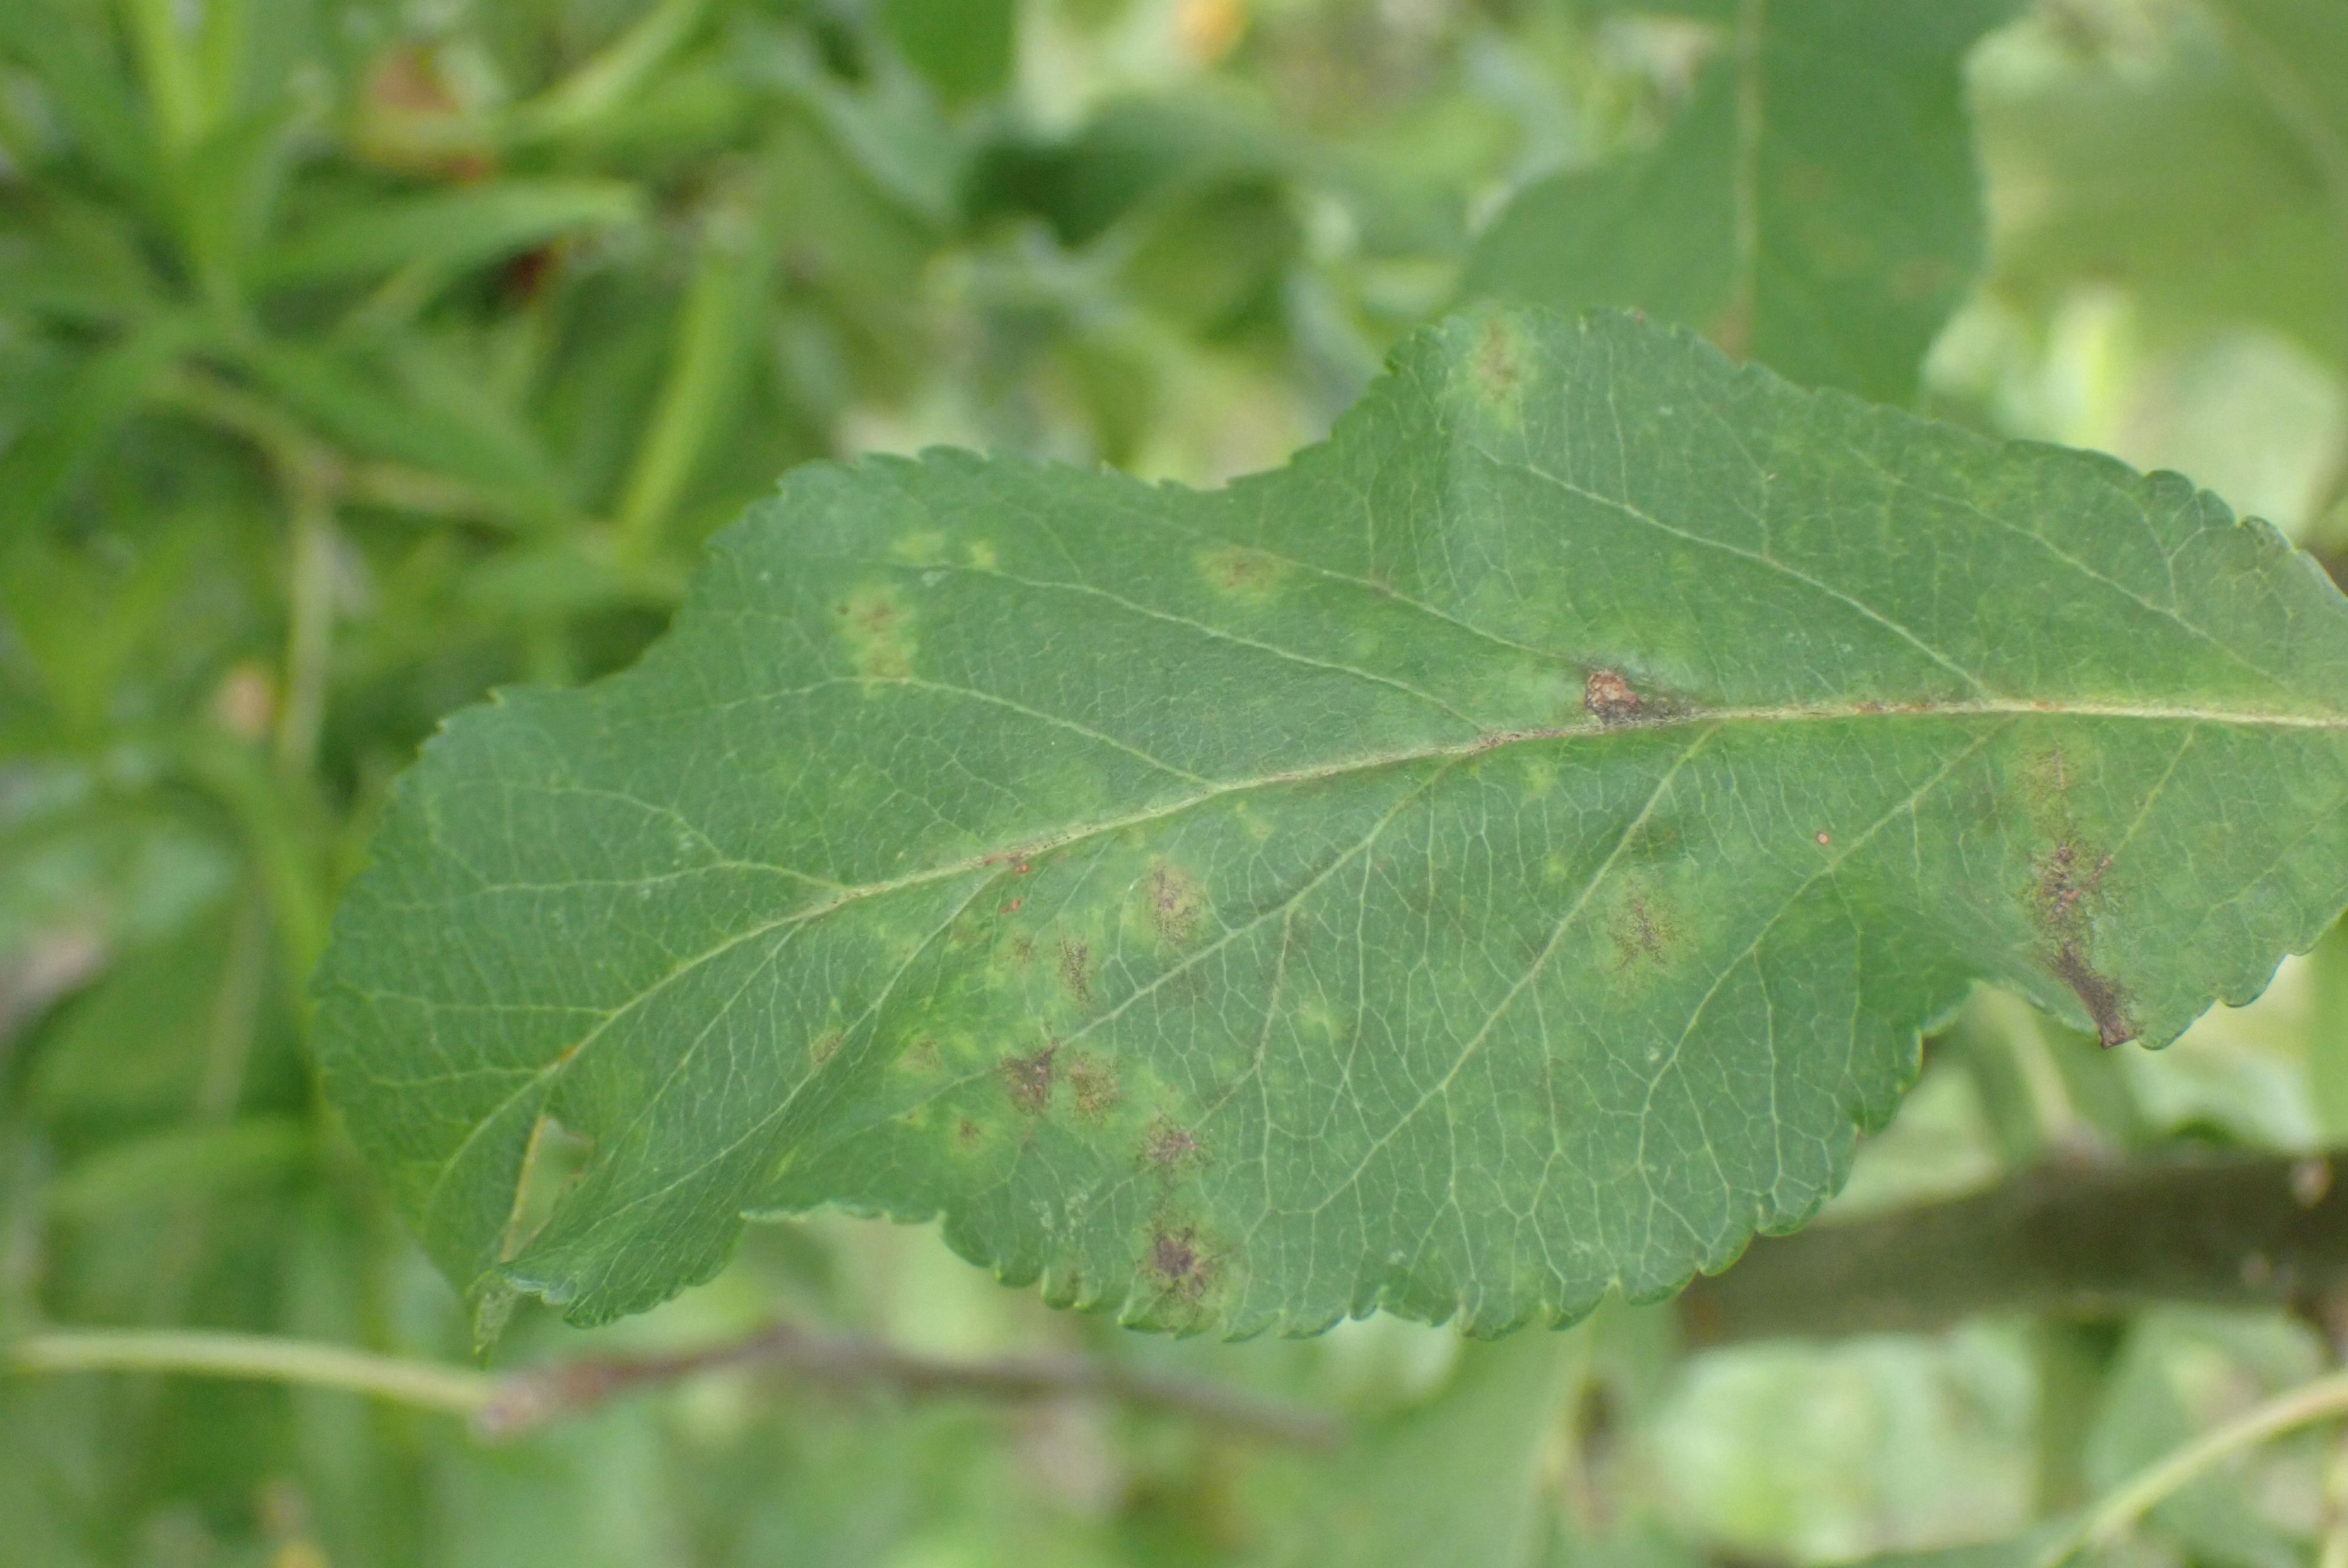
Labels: scab